2016–2019 Wau clashes

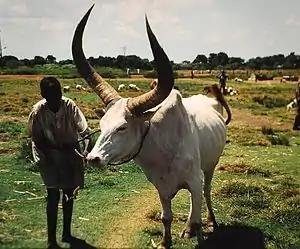
Since February 2017, the conflict between the Luo in Wau State and government-allied Dinka pastoralists from Tonj State escalated, leading to clashes and many deaths over the following months.

By December 2016, however, fighting had restarted, with the rebels having taken control of large areas in the western part of Wau State. Heavy clashes once again broke out in the area around Busseri, forcing many civilians to flee their homes, with the SPLM-IO claiming to have fully captured Busseri. Even though the governor continued to urge the local rebels to join Taban Deng Gai's faction and end their insurgency, his pleas were rejected by the SPLM-IO spokesman for Wau, Nicola Gabriel Adam. Gabriel claimed that Taban Deng Gai had become part of the government they were fighting, while accusing the army of being the aggressor in this conflict, saying that the SPLA had just recently attacked SPLM-IO forces near Bringi. The mayor of Wau, meanwhile, denied that clashes were still happening, saying the people still fled to Wau town due to food shortages in their home areas.